Arden L. Bement Jr.

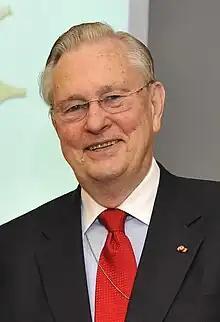
Bement in 2010

Arden Lee Bement Jr. (born May 22, 1932) is an American engineer and scientist and has served in executive positions in government, industry and academia.